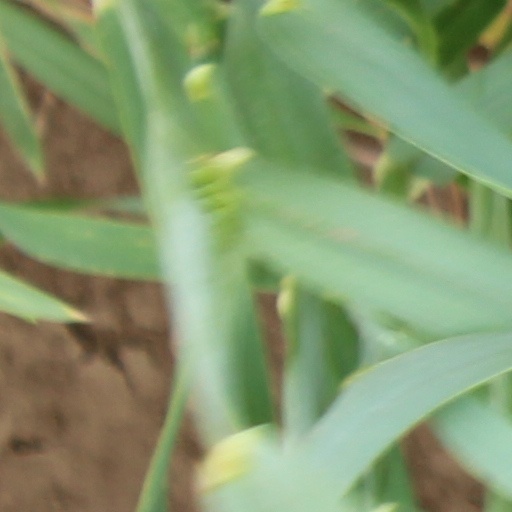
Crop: wheat